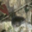
Label: shrew